Snoegen

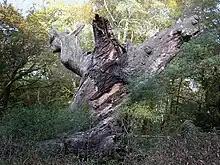
Snoegen

Snoegen was an ancient pedunculate oak located in Jægerspris Nordskov, near the town Jægerspris in Denmark. Snoegen is located in the same forest as Kongeegen and Storkeegen. Snoegen died in 1991 after a few seasons of decreasing foliage, and following works to erect a wooden barrier around the tree that may have damaged the root zone. The trunk still stands. Snoegen is named after the twisted trunk. The trunk had a perimeter of 8.90 meters in 1990.